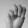
ASL letter: M